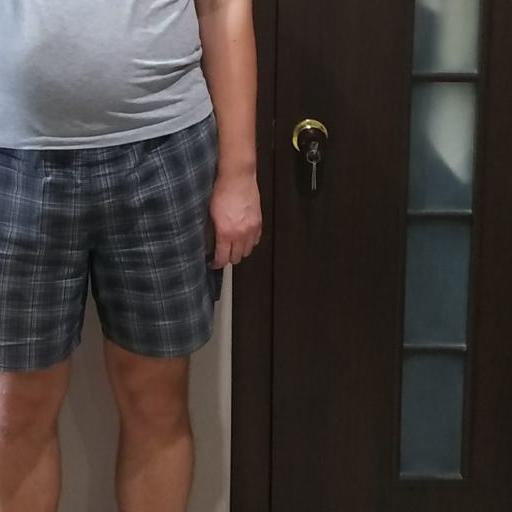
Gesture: no_gesture